Chris Heighington

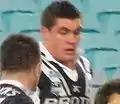

A Umina Bunnies junior, Heighington made his début for Wests Tigers in 2003. He later said, "To be honest, I couldn't believe I was making my début. It was a great experience. It came so quickly. I only started the pre-season at the end of 2002." He made seven appearances from the bench that year, and was a backup again in 2004. By 2005 he had cemented his place in the team and played from the interchange bench in the Tigers' 30–16 victory in the 2005 NRL grand final over the North Queensland Cowboys.